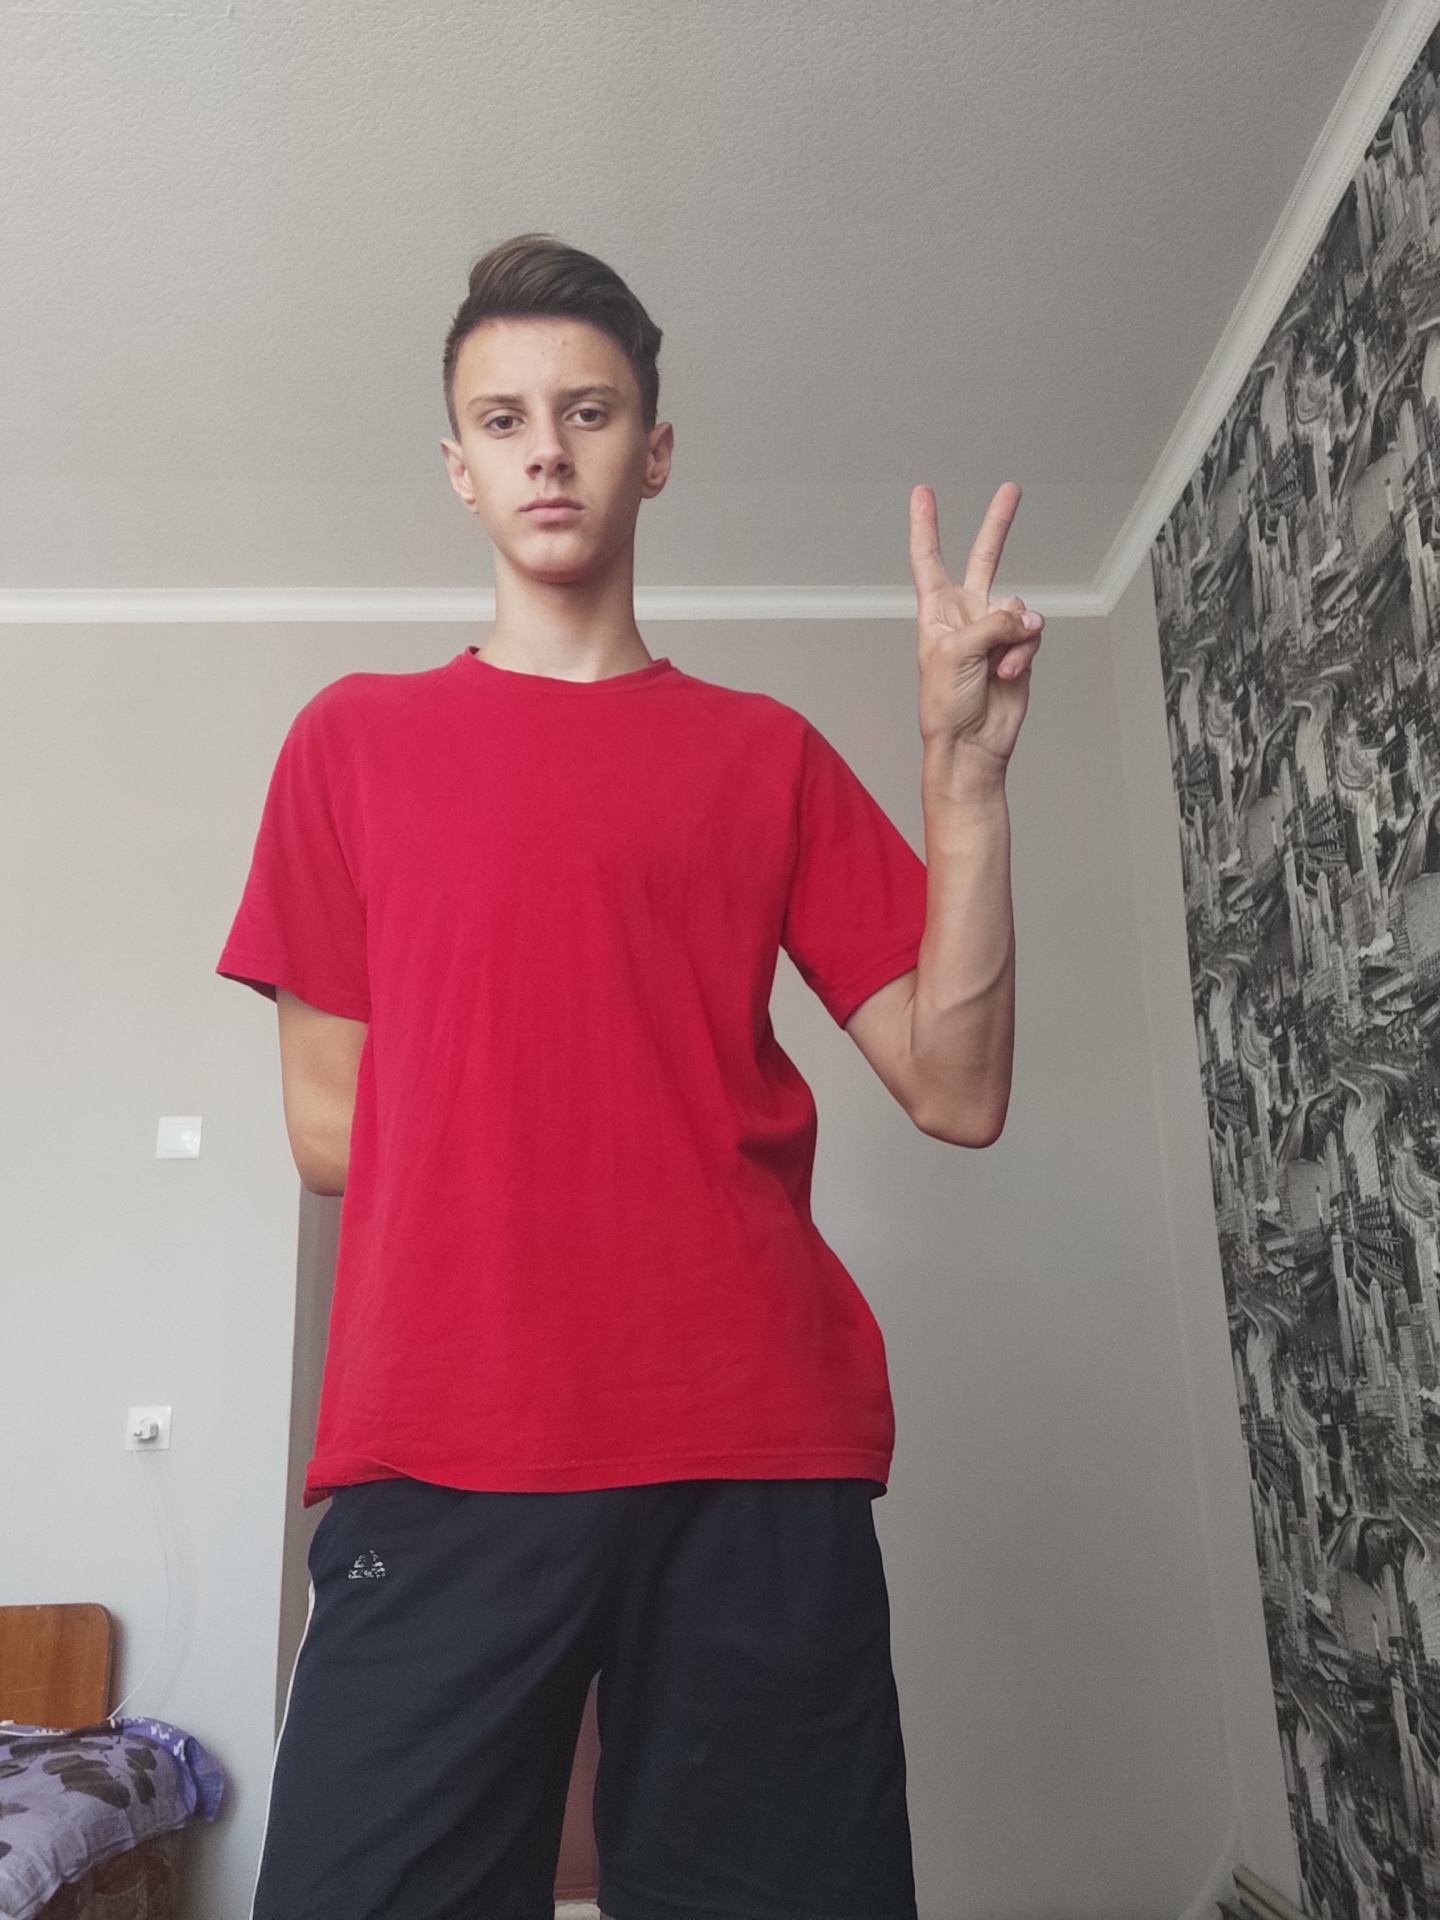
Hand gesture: peace